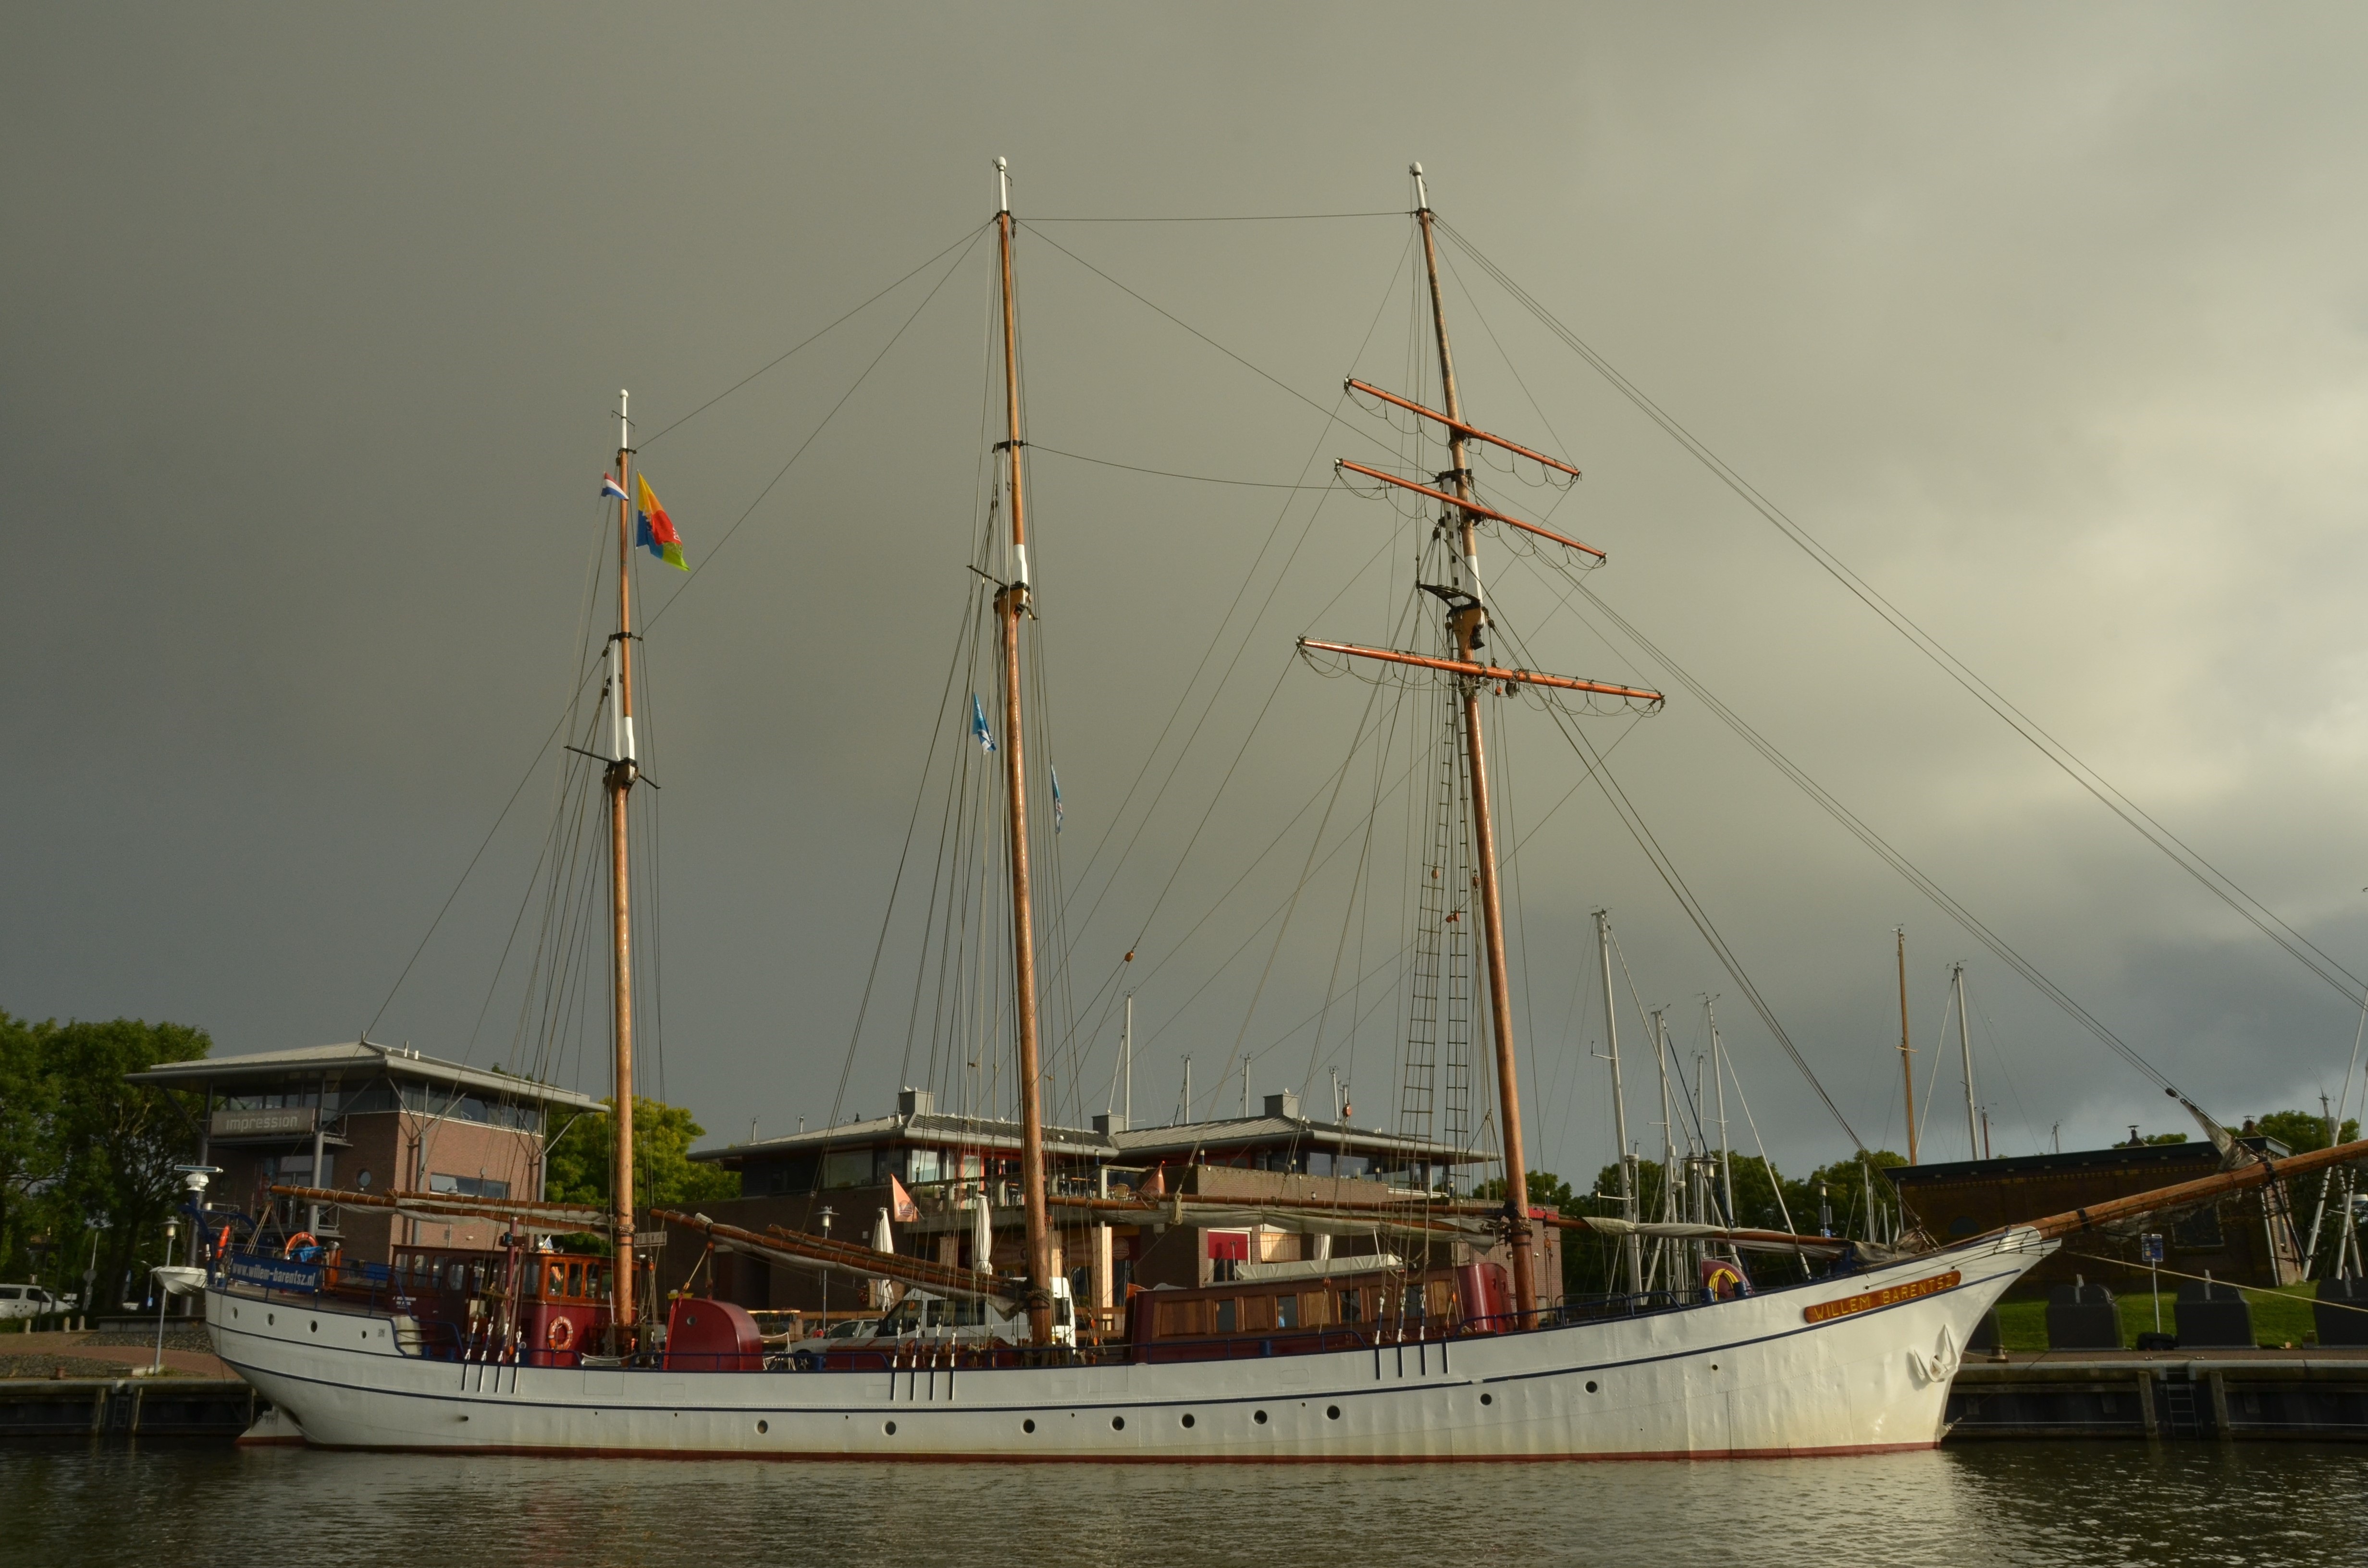
sea, water, sun, boat, sunlight, air, rain, ship, dark, vehicle, mast, sailing, storm, port, sailboat, boating, sail, watercraft, schooner, windjammer, sailing boat, barque, threat, brig, sailing ship, tall ship, galleon, caravel, brigantine, barquentine